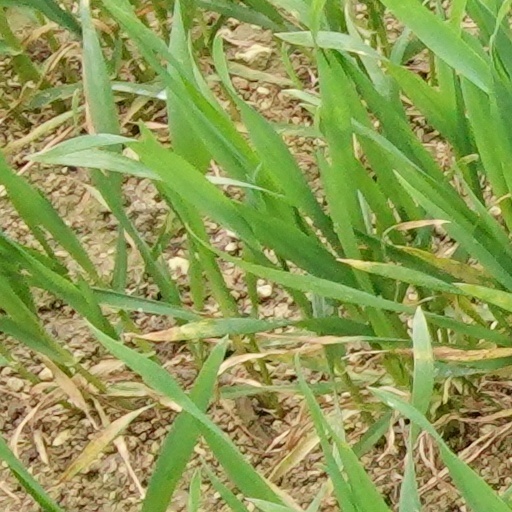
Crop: wheat